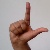
The image shows a hand gesture representing the letter 'L' in Indian Sign Language.